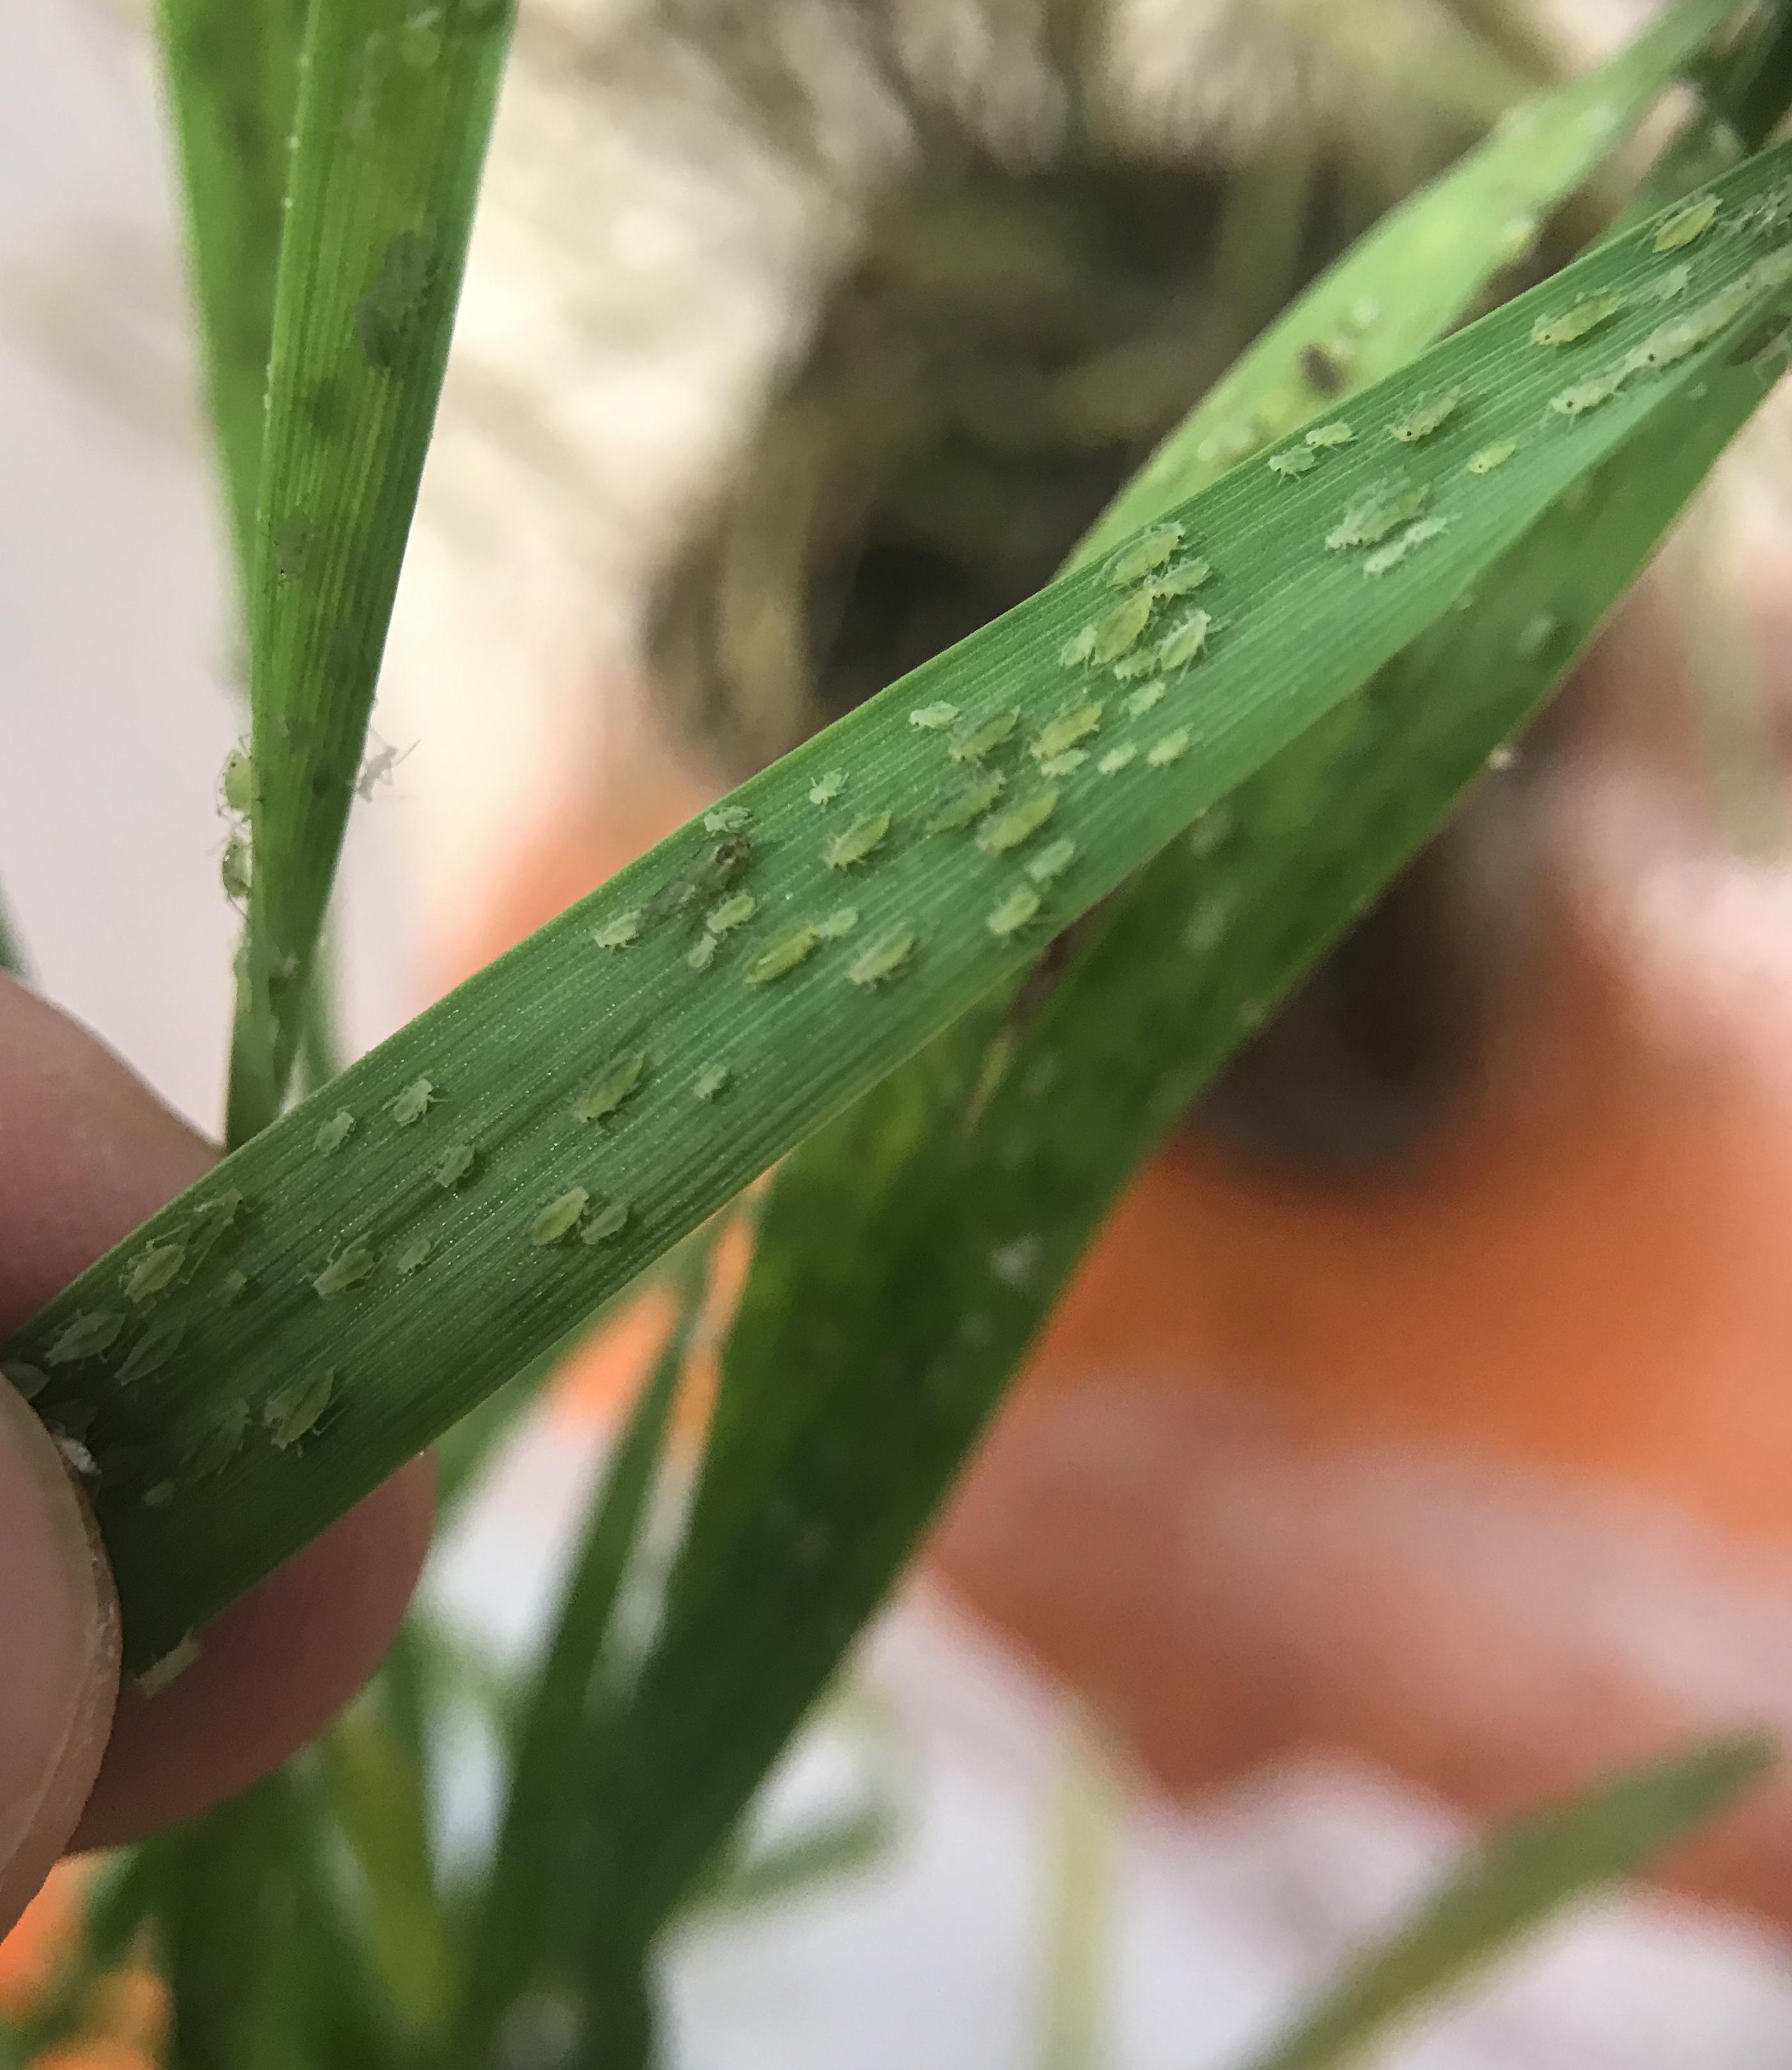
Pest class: rose_grain_aphid